Sally C. Morton

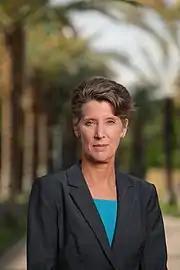
Sally C. Morton

Sally C. Morton is an American statistician specializing in comparative effectiveness research. In 2021, Morton joined Arizona State University as executive vice president of Knowledge Enterprise, the administrative subdivision of Arizona State involving university research. Morton is also a professor in the College of Health Solutions and the School of Mathematical Statistical Sciences and holds the Florence Ely Nelson Chair at Arizona State.